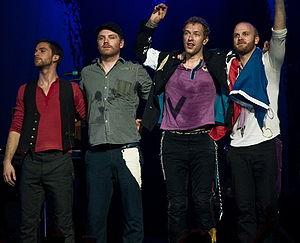
La post-Britpop est un sous-genre musical du rock alternatif britannique, lancé par des groupes ayant émergé à la fin des années 1990 et au début des années 2000 après le pic commercial de la Britpop, inspiré par des groupes comme Pulp, Oasis et Blur, mais sans paroles directement dirigées vers la culture britannique et avec un peu plus d'éléments de rock américain et indépendant, et de musique expérimentale. Les groupes de post-Britpop, auparavant groupes dans d'autres genres, mais popularisés après le déclin de la Britpop, comme Radiohead et The Verve, et des nouveaux groupes comme Travis, Stereophonics, Feeder et en particulier Coldplay, atteignent plus de succès à l'international que la plupart des groupes de Britpop qui les précèdent, et deviennent ainsi les groupes les plus populaires de la fin des années 1990 et du début des années 2000.